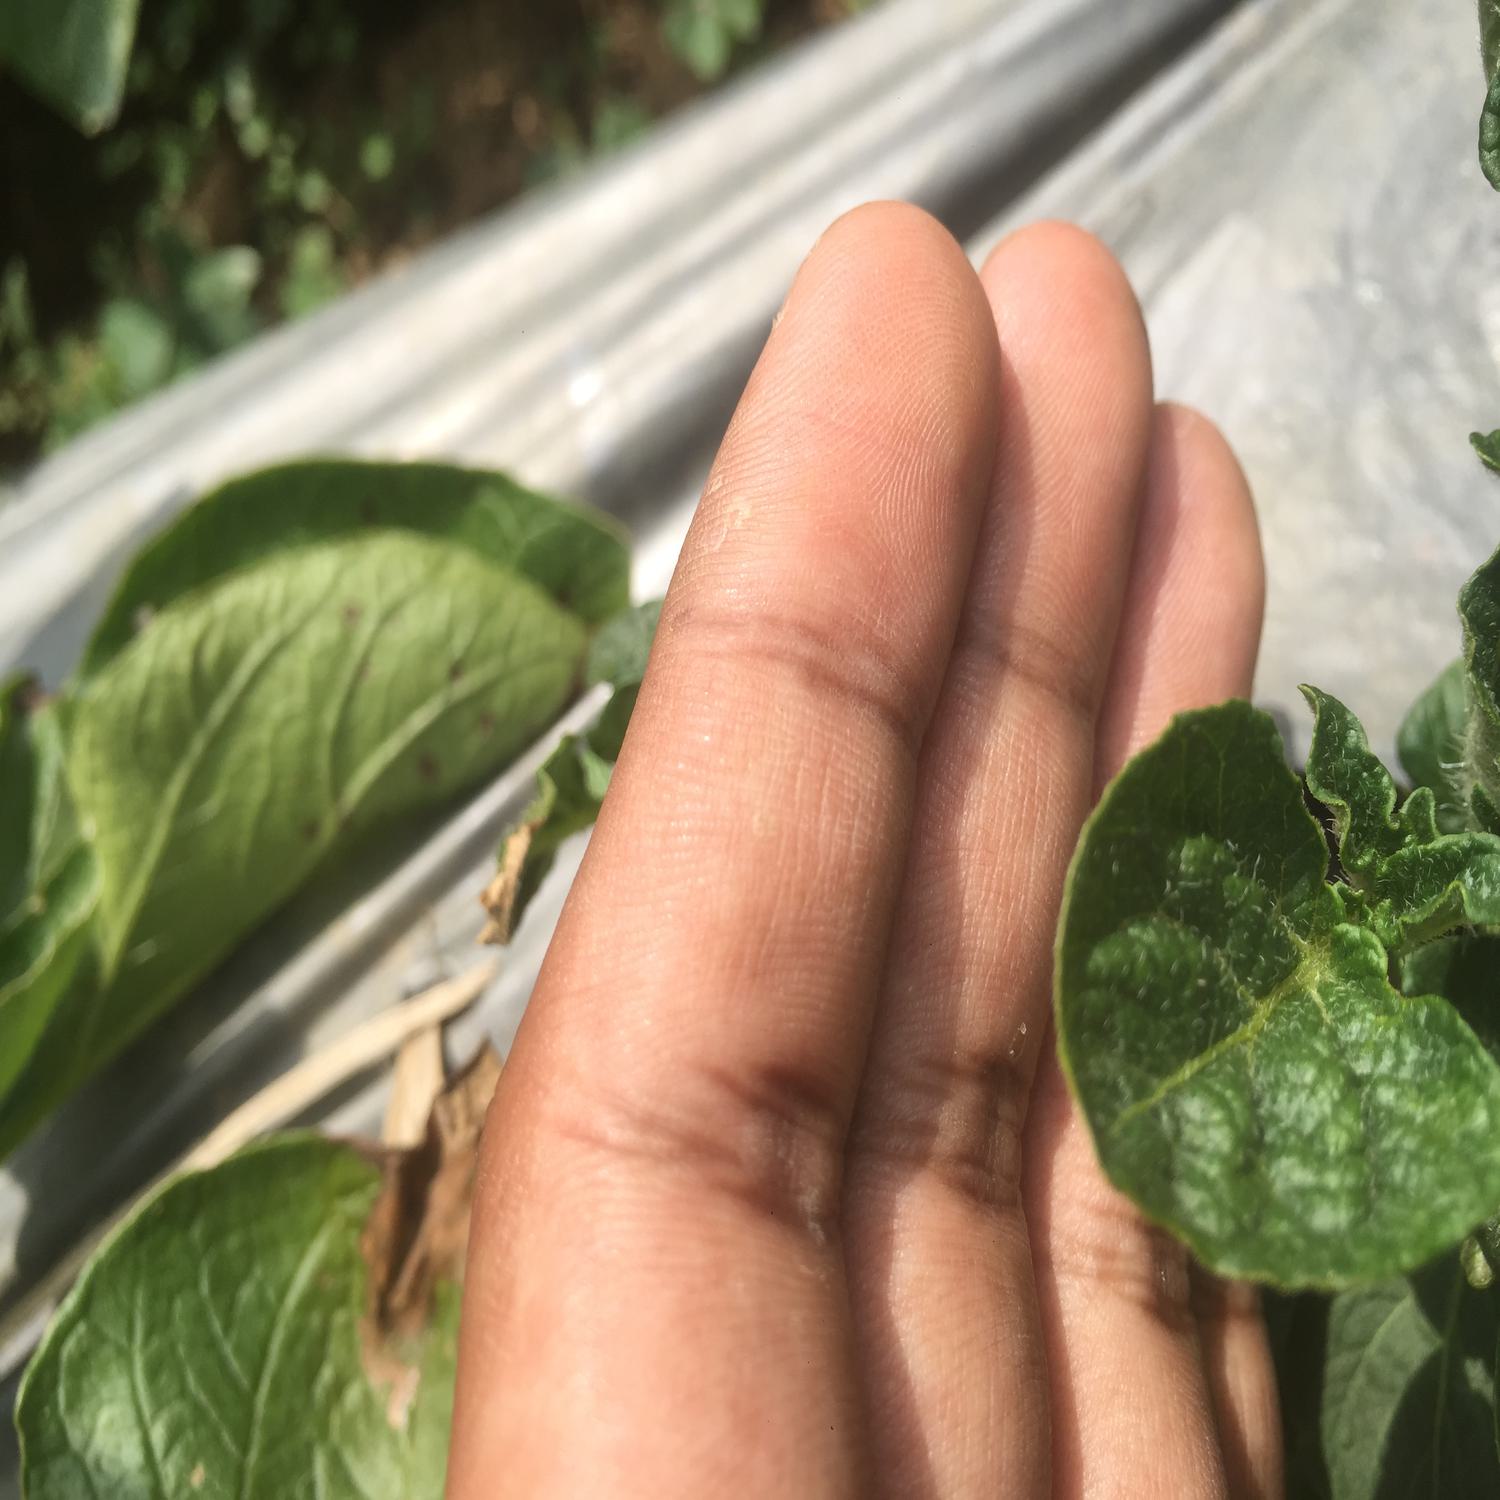
Label: Virus